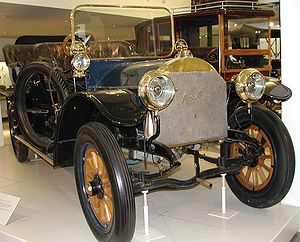
Bil
Mercedes Simplex fra 1906
"En bil er et selvkørende, motoriseret køretøj opfundet i slutningen af det 19. århundrede. Føreren af en bil kaldes en bilist eller chauffør. Automobil betyder slet og ret ""selvbevægende"" – altså kan bevæge sig af sig selv, men blev på dansk erstattet af det mere mundrette ord bil efter en enquete i dagbladet Politiken i 1902.